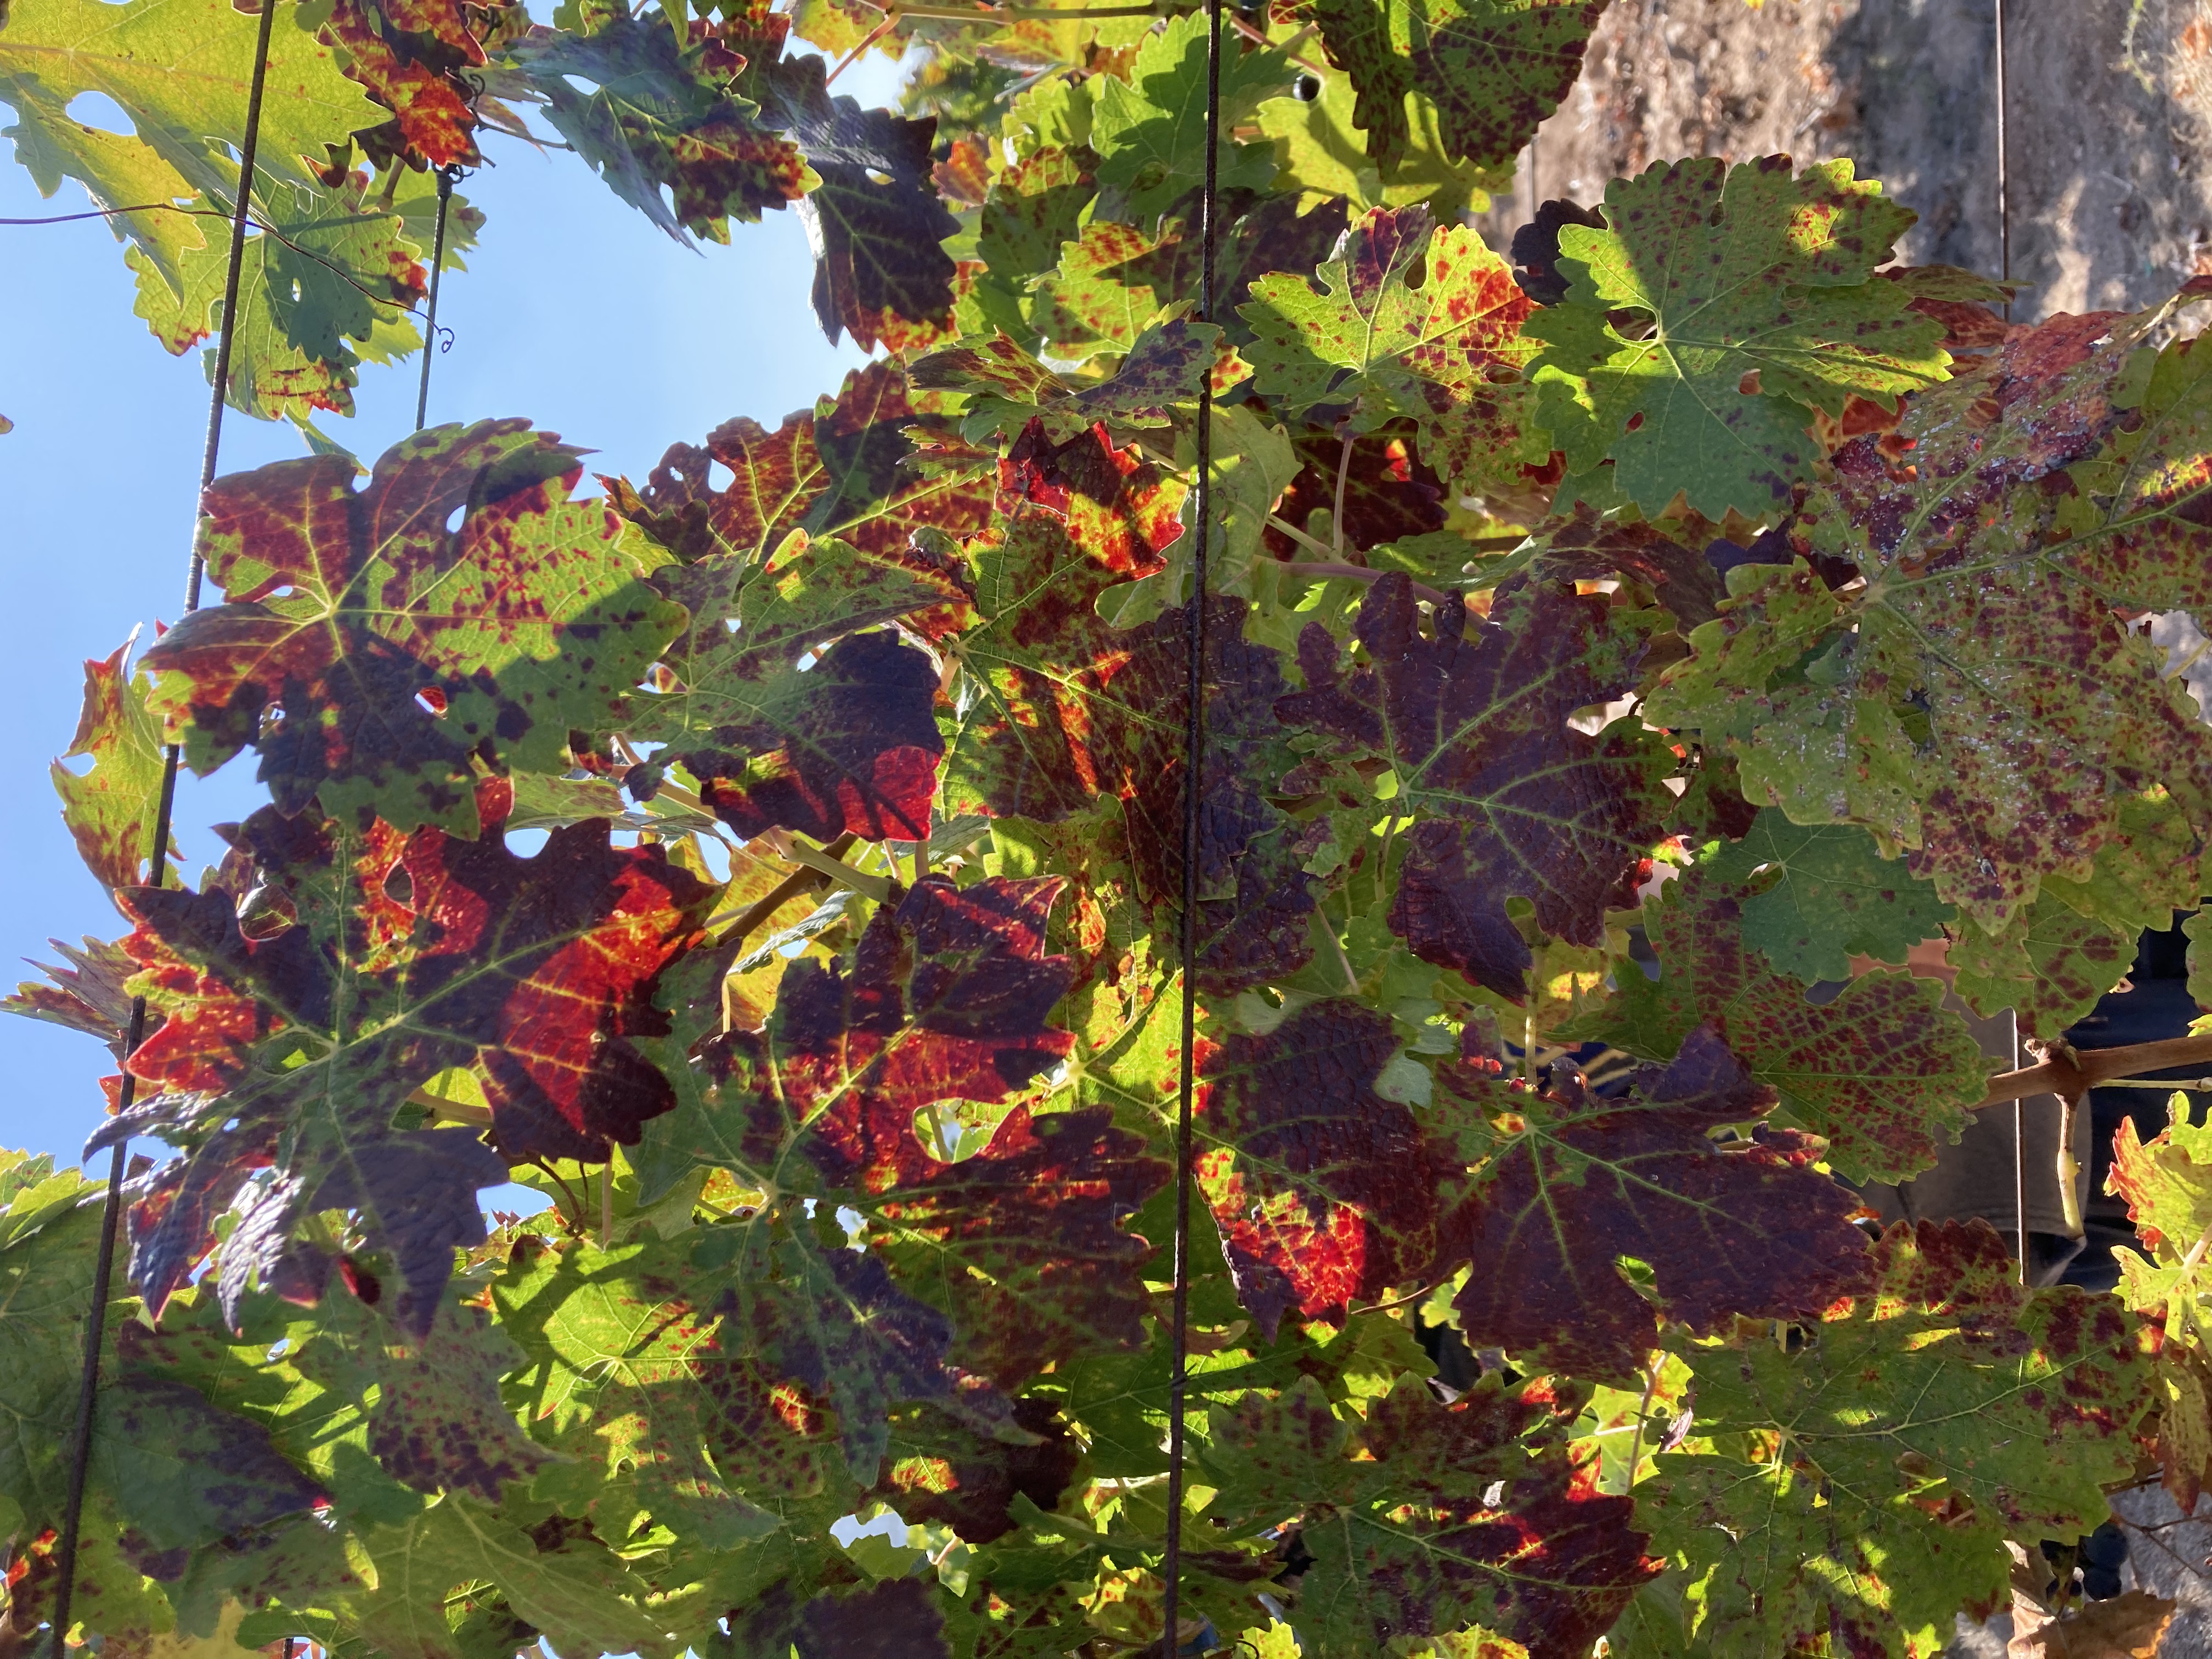
Label: Leafroll 3